Song of Blades and Heroes

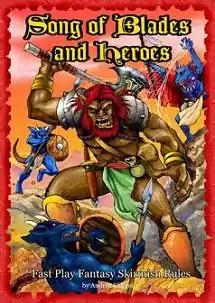
Song of Blades and Heroes 4th edition Cover

Song of Blades and Heroes is a tabletop miniatures game set of fast play fantasy rules that can be played with generic fantasy figures or model soldiers called "miniatures".